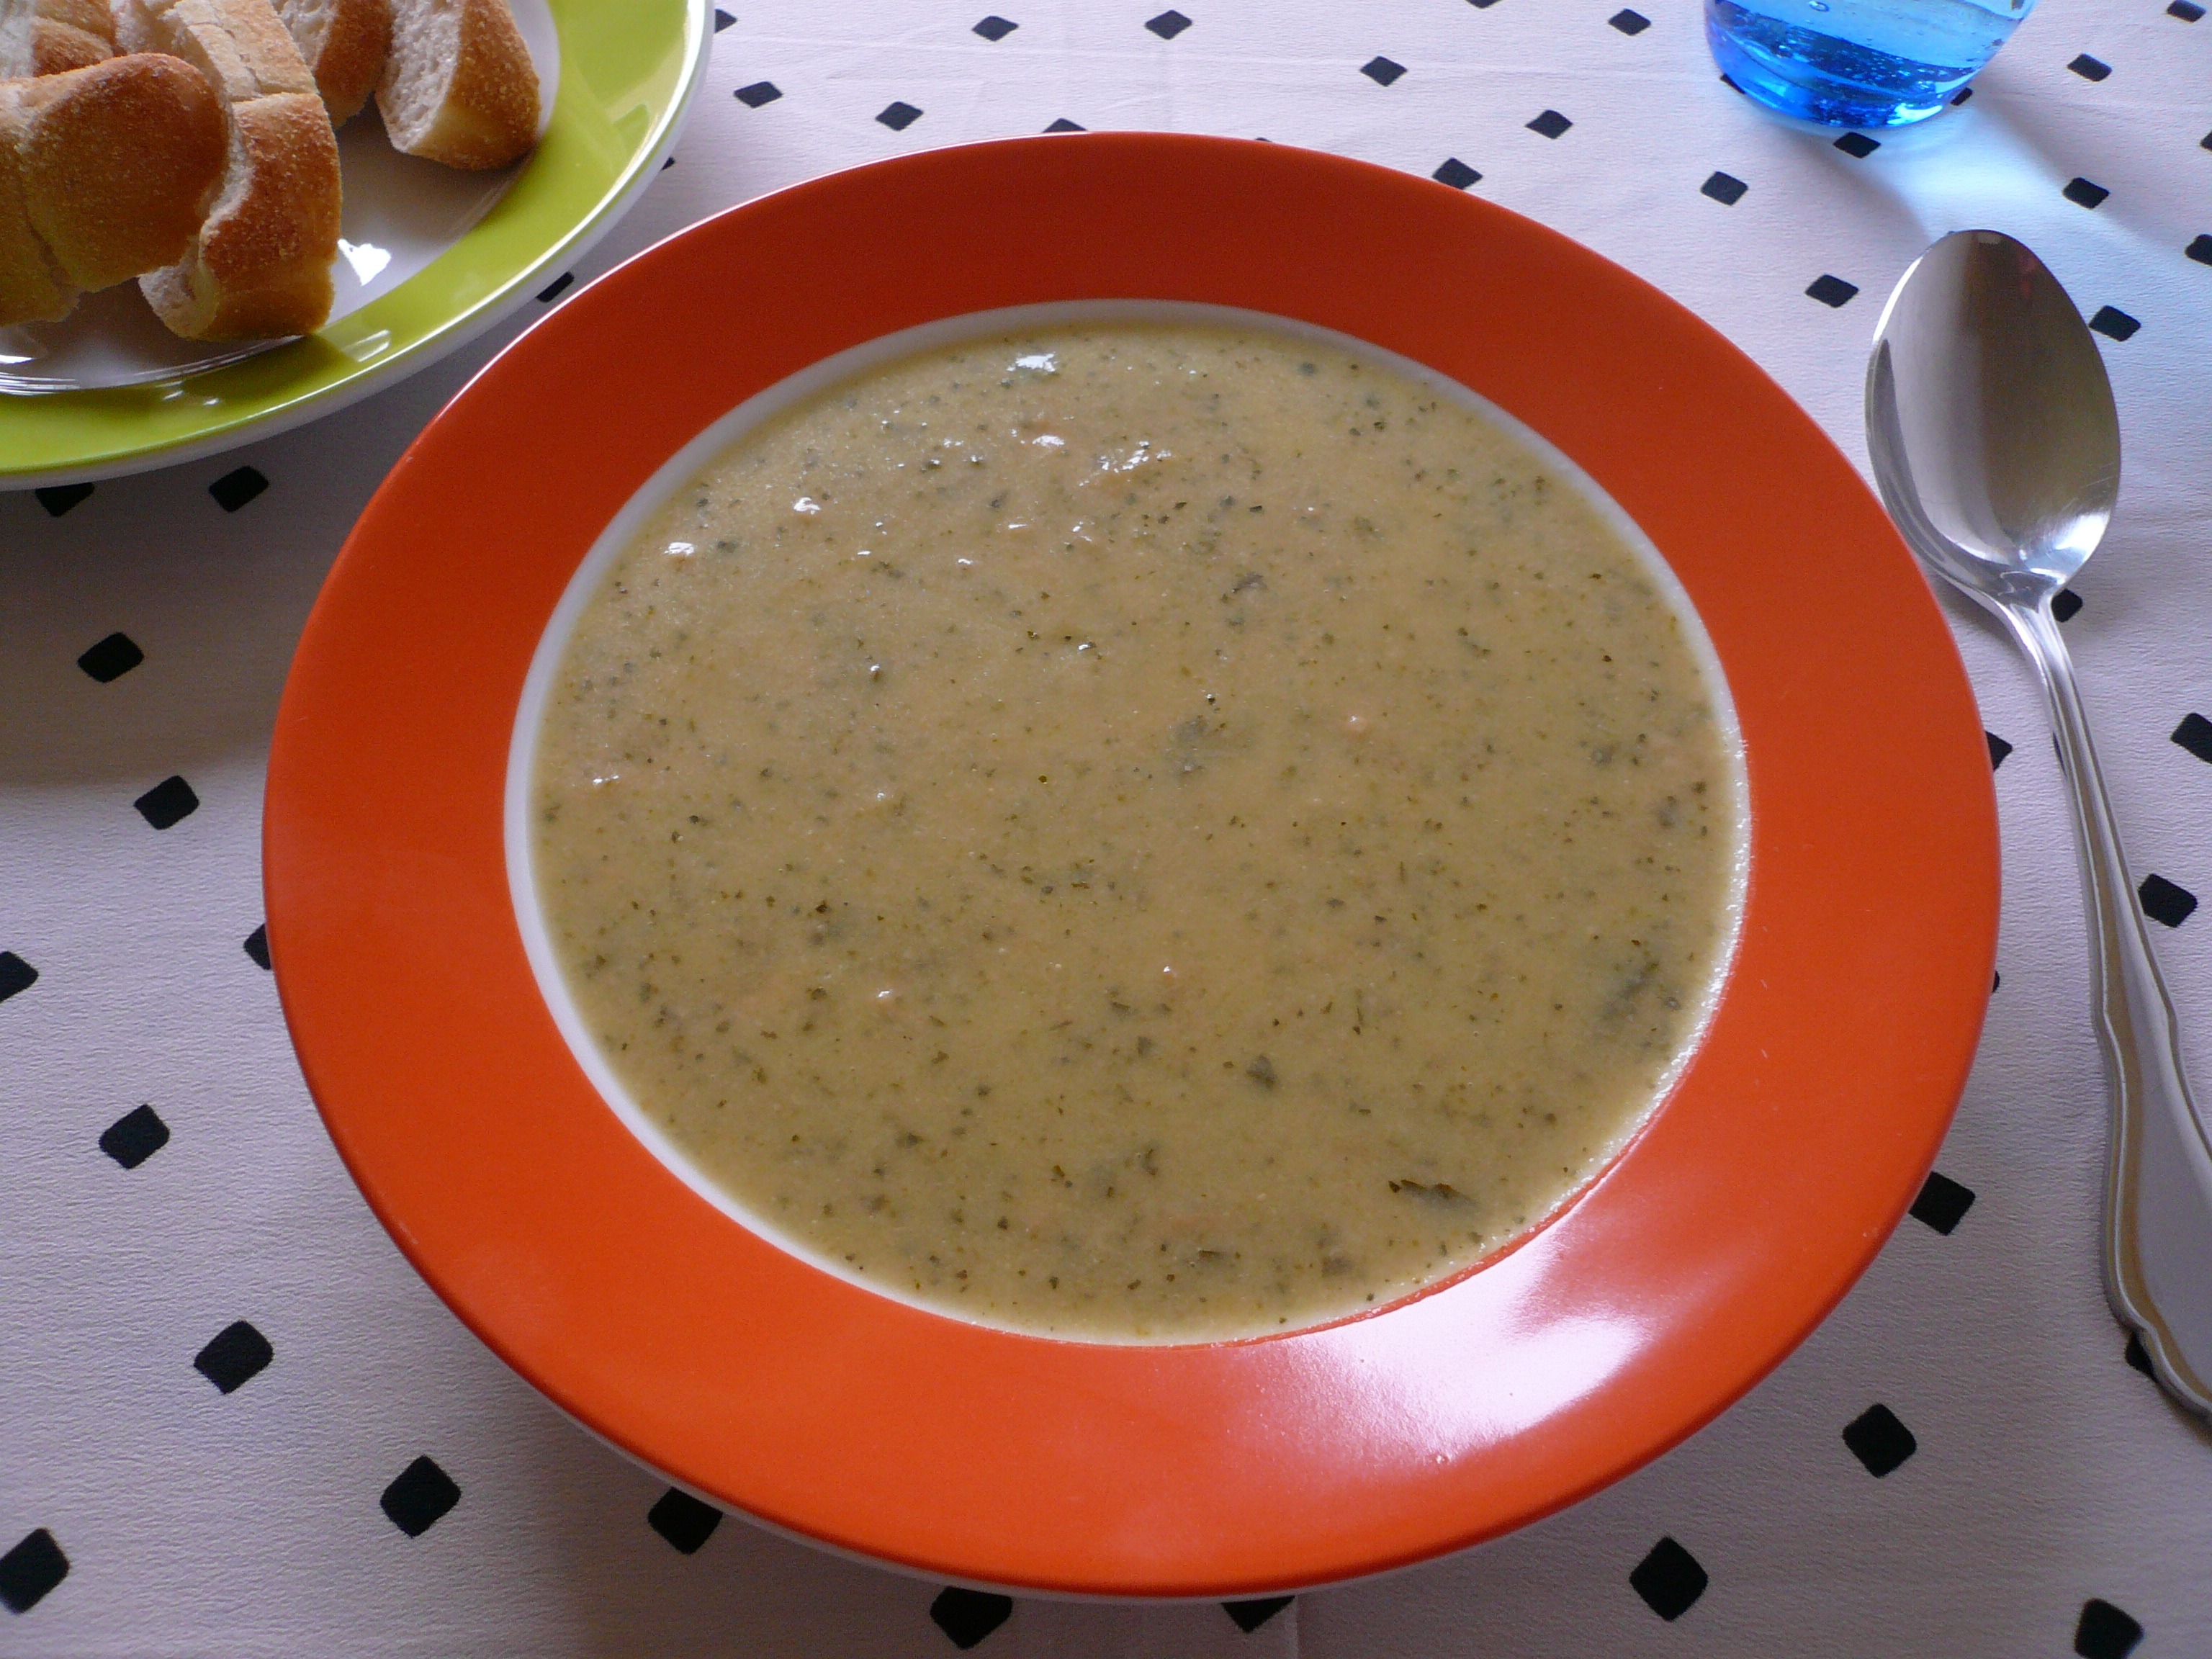
orange, dish, meal, food, produce, vegetable, plate, cuisine, soup, tableware, spoon, vegetable soup, tarhana